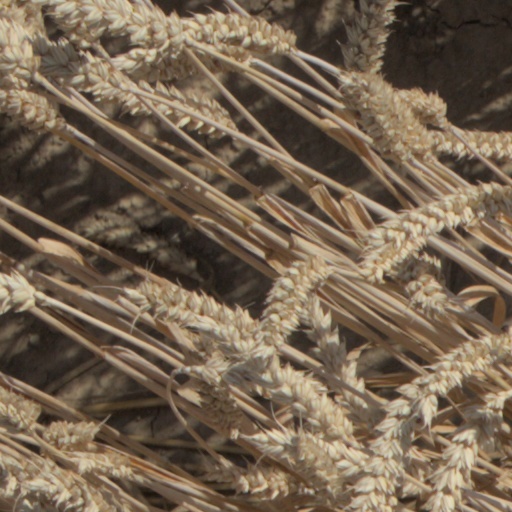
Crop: wheat